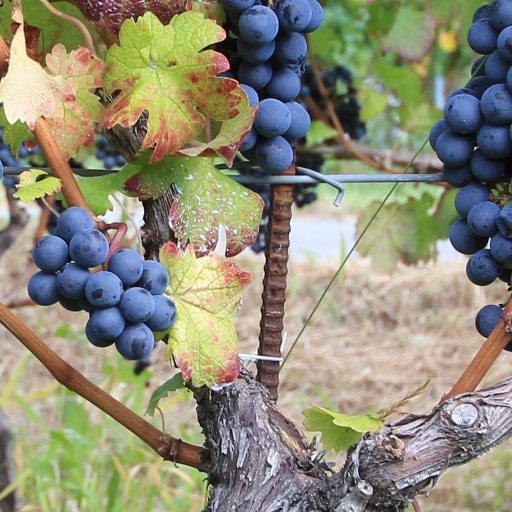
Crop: grape